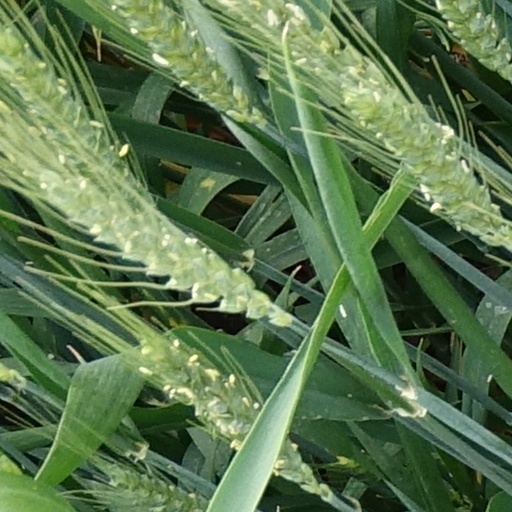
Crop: wheat